Boiling water reactor

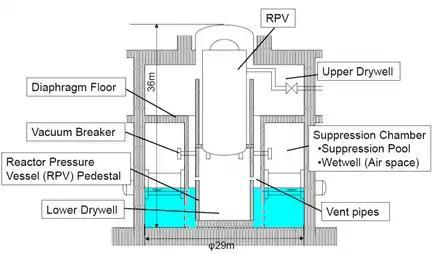
Cross section of UK ABWR design Reinforced Concrete Containment Vessel

A newer design of BWR is known as the advanced boiling water reactor (ABWR). The ABWR was developed in the late 1980s and early 1990s, and has been further improved to the present day. The ABWR incorporates advanced technologies in the design, including computer control, plant automation, control rod removal, motion, and insertion, in-core pumping, and nuclear safety to deliver improvements over the original series of production BWRs, with a high power output (1350 MWe per reactor), and a significantly lowered probability of core damage. Most significantly, the ABWR was a completely standardized design, that could be made for series production.